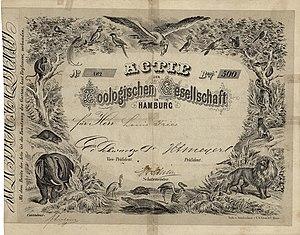
Le Zoo de Hambourg était un parc zoologique allemand situé à Hambourg, en Allemagne, qui a ouvert en 1863 et fermé en 1930. Son aquarium, ouvert en 1864, était parmi les premiers créés au monde.